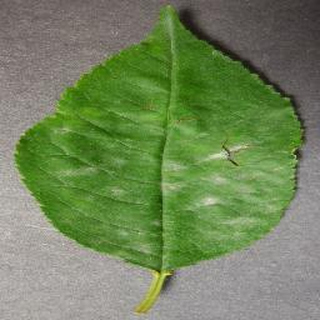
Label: cherry_powdery_mildew